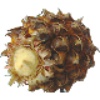
Label: Pineapple Mini 1